2018 GP3 Series

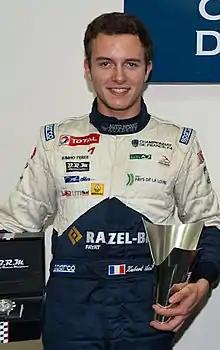
Anthoine Hubert, the series champion.

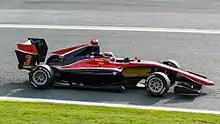
ART Grand Prix successfully defended the teams' championship.

The 2018 GP3 Series was the ninth and final season of the second-tier of Formula One feeder championship and also ninth and final season under the moniker of GP3 Series, a motor racing feeder series that runs in support of the 2018 FIA Formula One World Championship and sister series Formula 2. This was the final contested season of GP3, as the series united with the FIA Formula 3 European Championship to form the FIA Formula 3 Championship.